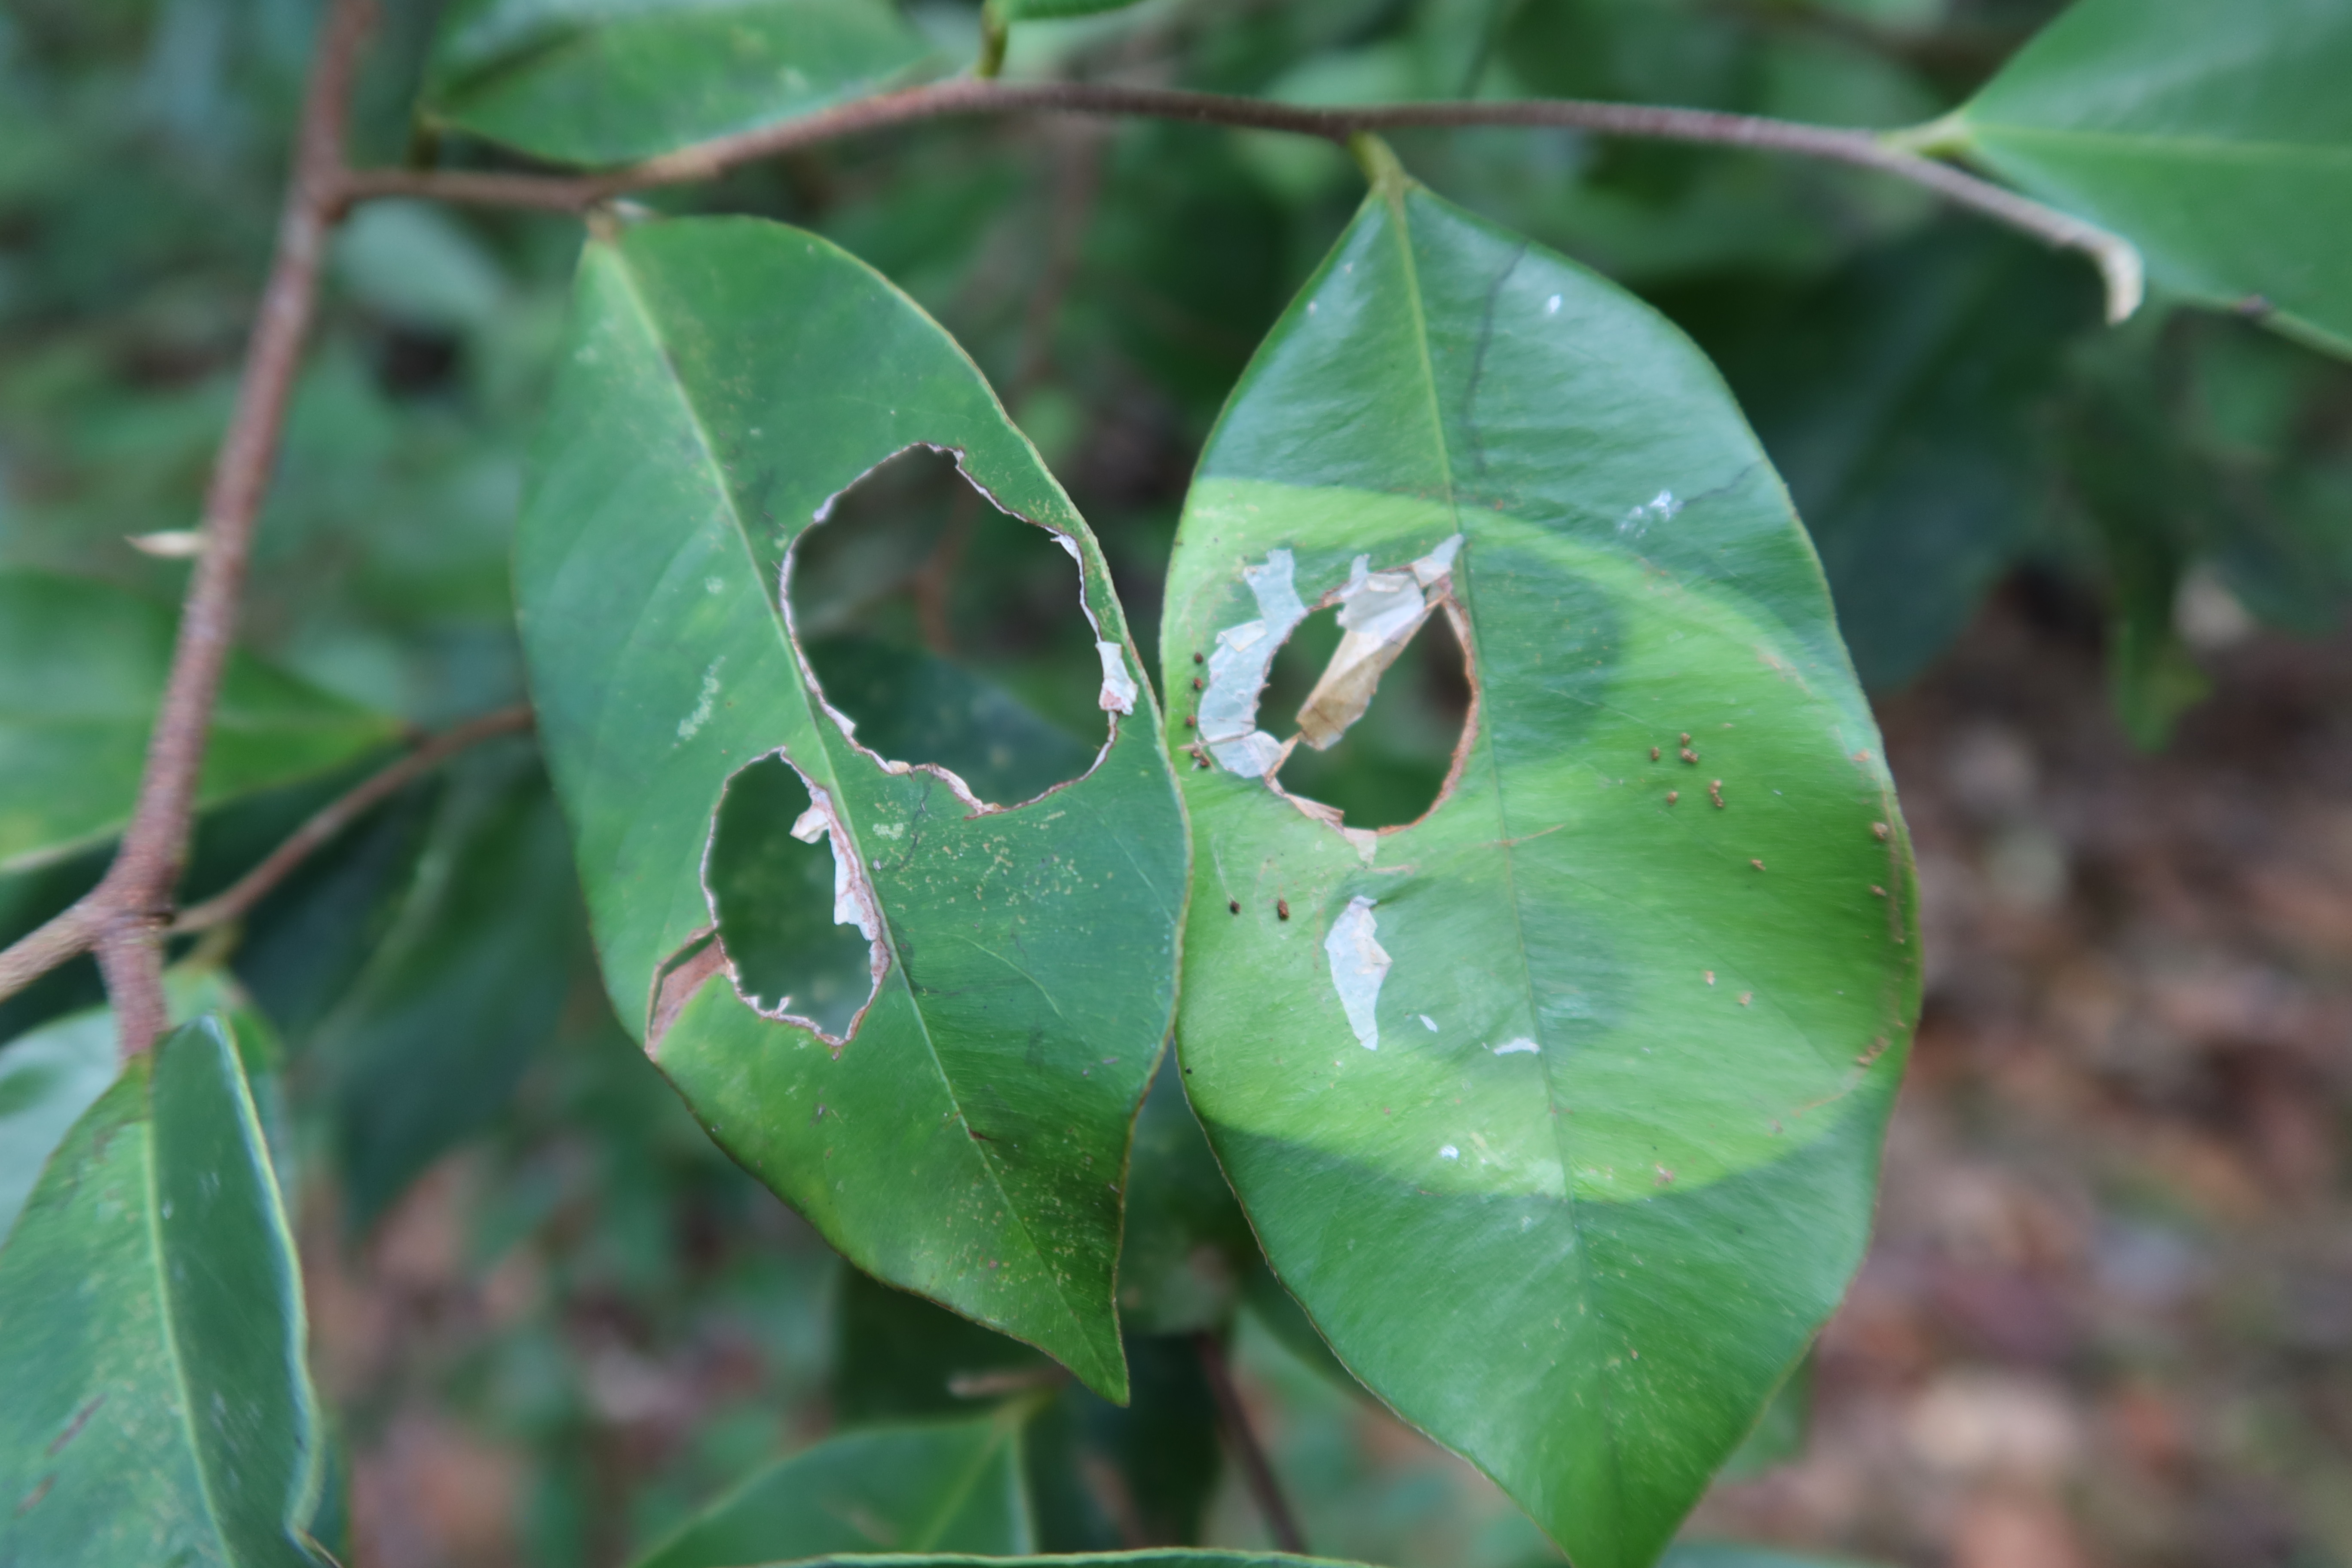
Label: Brown clumps